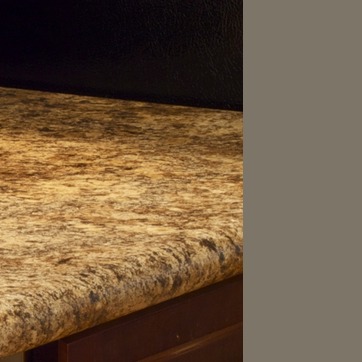
Material: polishedstone